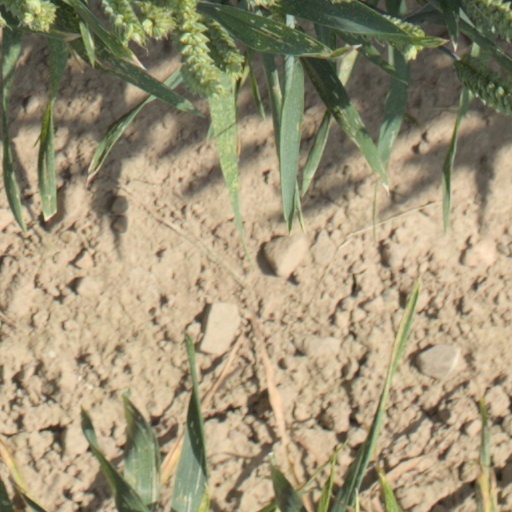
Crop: wheat